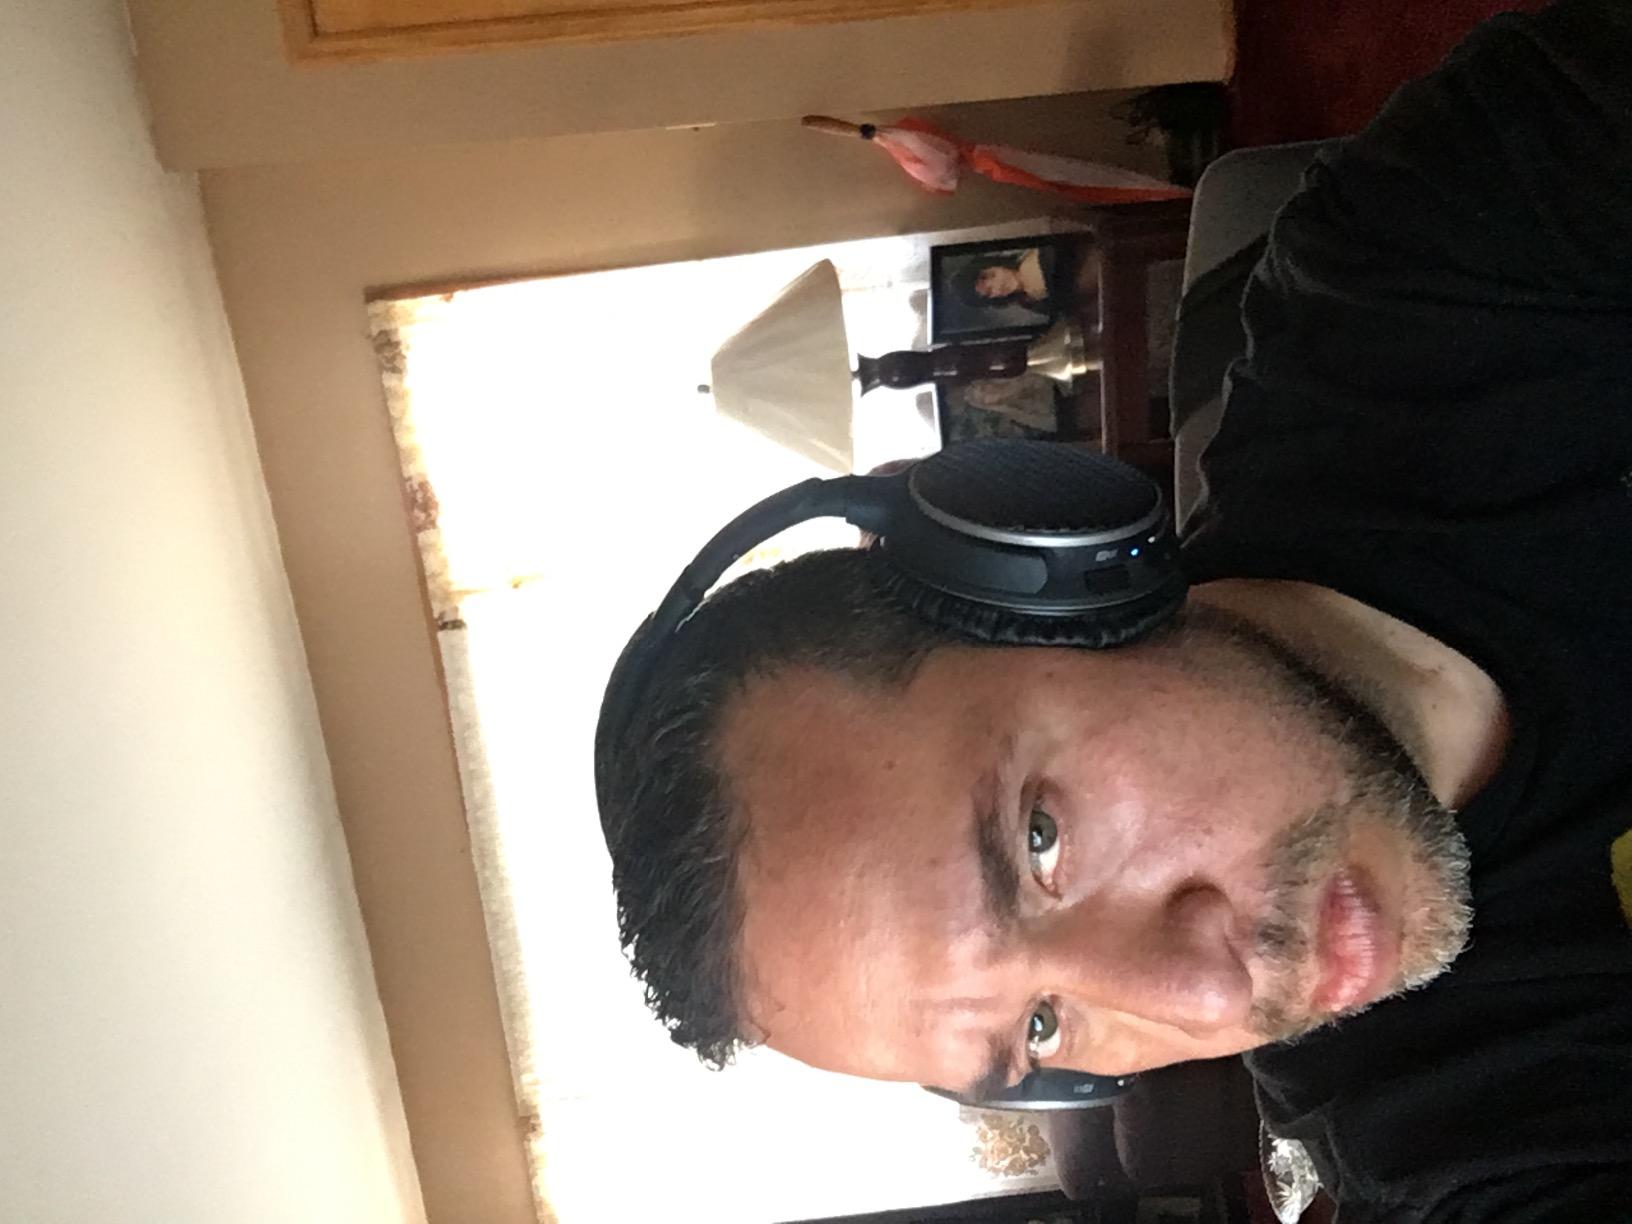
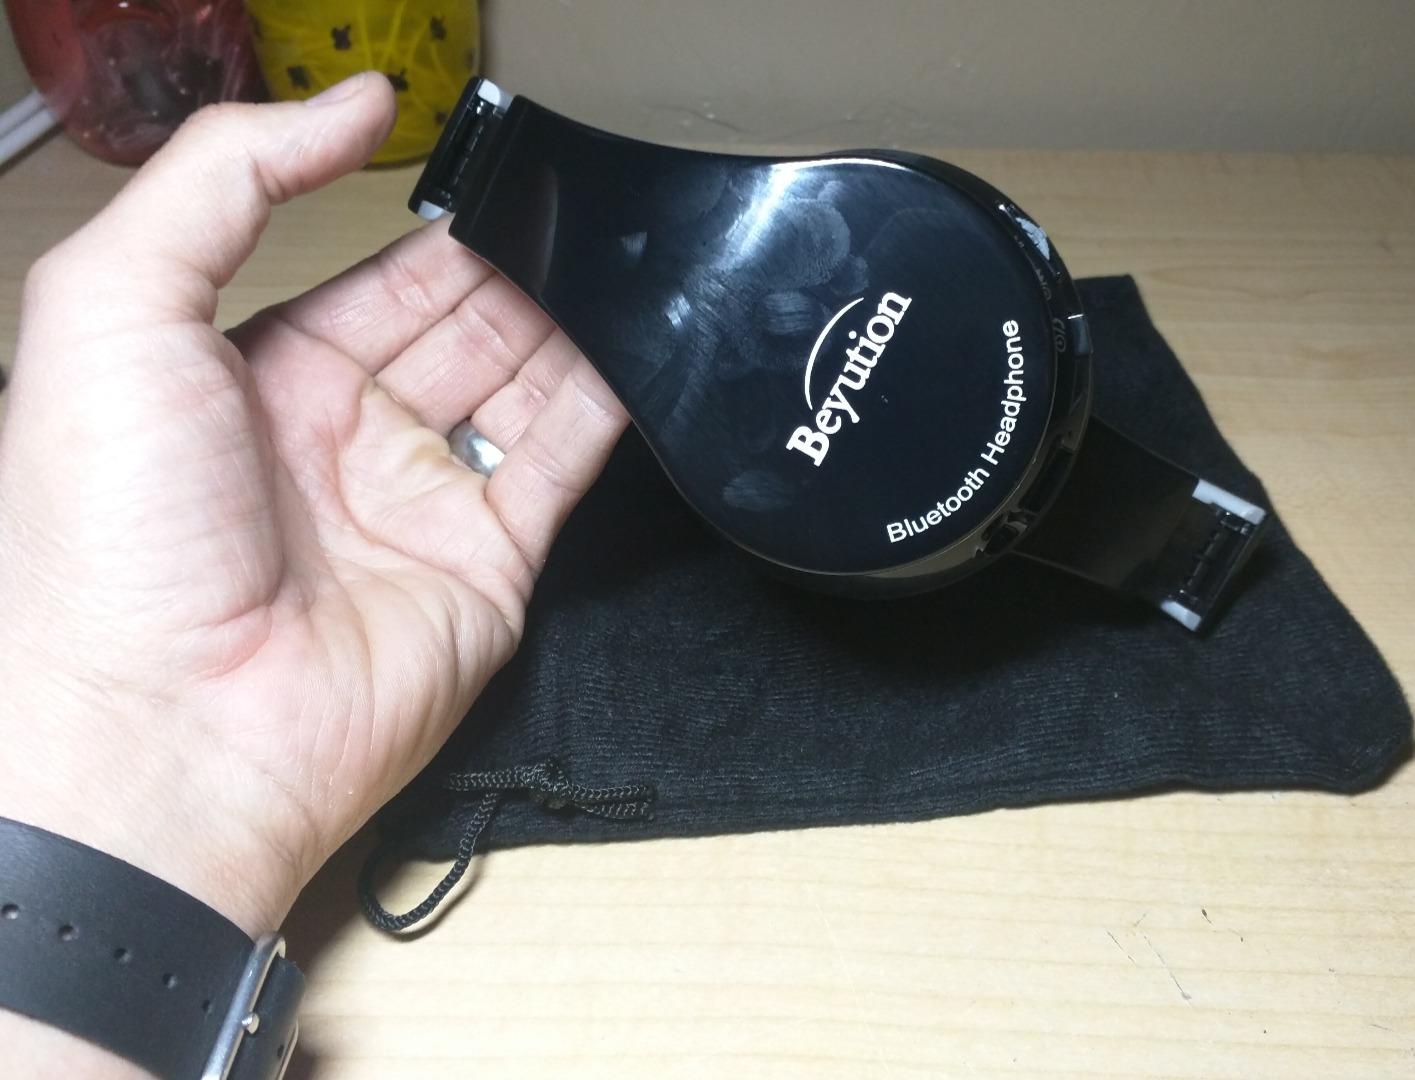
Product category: headphones
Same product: no